John Key

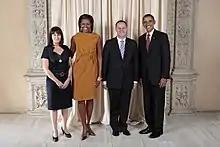
John and Bronagh Key with Barack and Michelle Obama at the Metropolitan Museum in New York, 23 September 2009.

Key launched New Zealand's campaign for a Security Council seat at the UN General Assembly meeting in September 2009. He met briefly with US President Barack Obama and former US President Bill Clinton. While in New York City, Key appeared on the "Late Show with David Letterman". He read out the Top Ten list, 'Top Ten Reasons You Should Visit New Zealand'.